Novomoskovsk, Russia

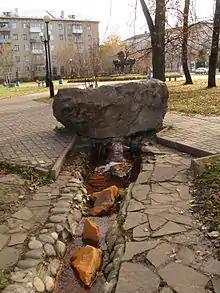
The source of the Don River in Novomoskovsk

The city originated in the 18th century as the family manor of Counts Bobrinsky, who industrialized it towards the end of the 19th century. The city, under the name of Bobriki was officially established in 1930 and continued to develop as a coal (lignite) mining center throughout the Soviet period. In 1933, it was renamed Stalinogorsk. During World War II, the city was occupied by the German Army from November 22, 1941 to December 11, 1941. In 1961, it was given its present name. The city was awarded the Order of the Red Banner of Labor on January 14, 1971.